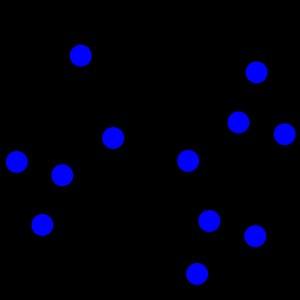
En mathématiques et en particulier en théorie des graphes, un automorphisme de graphe est une bijection de l'ensemble des sommets vers lui-même qui préserve l'ensemble des arêtes.